Ureteral cancer

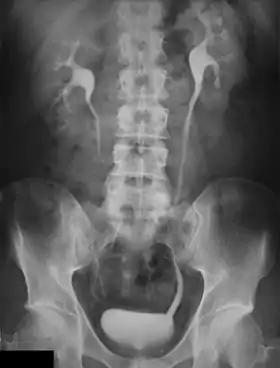
Example of an IVU radiograph

Diagnosis may include a fluorescence in situ hybridization (FISH) test, computed tomography urography (CTU), magnetic resonance urography (MRU), intravenous pyelography (IVP) x-ray, ureteroscopy, or biopsy. Before a diagnosis is made, a physical examination and health history will be conducted. This includes questions related to current signs and symptoms, which are used to better understand the presenting condition. Imaging tests such as CTU and IVP are also frequently used, as well as MRU, which is used if CT imaging is not available or suitable for the patient. A procedure called a ureteroscopy is also used to inspect the ureters. During this procedure a thin, lighted tube equipped with a camera is inserted through the urethra and into the bladder, ureter, and renal pelvis. This can also include a biopsy (small sample of tissues collected), which will then be inspected in the laboratory. Less invasive common testing methods include a urine test, a urine cytology test to look for abnormal cells, as well as a urinalysis to check the color of urine and its contents.